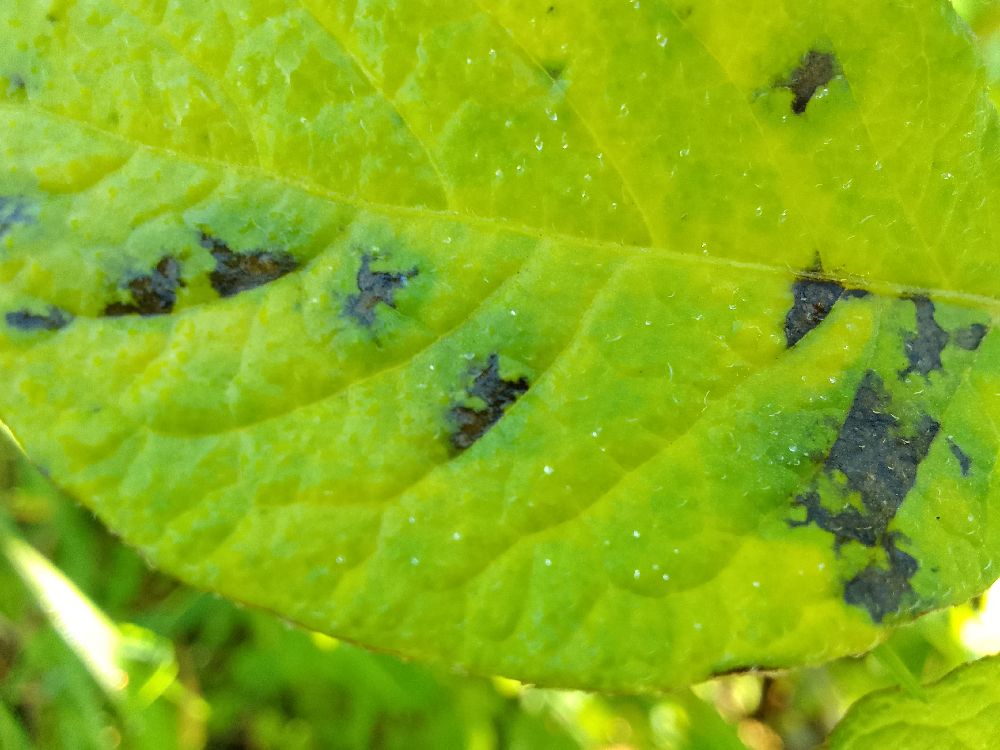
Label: Early blight